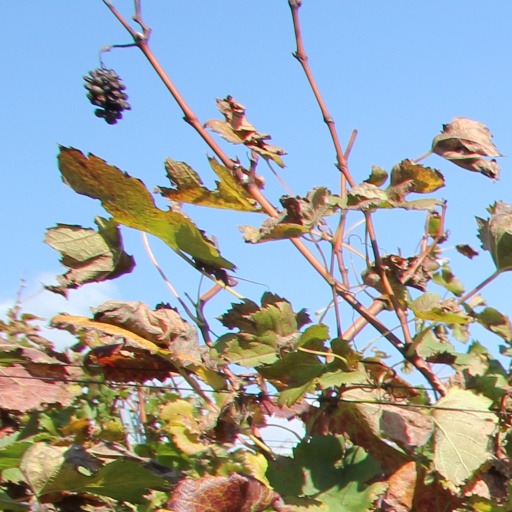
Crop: grape